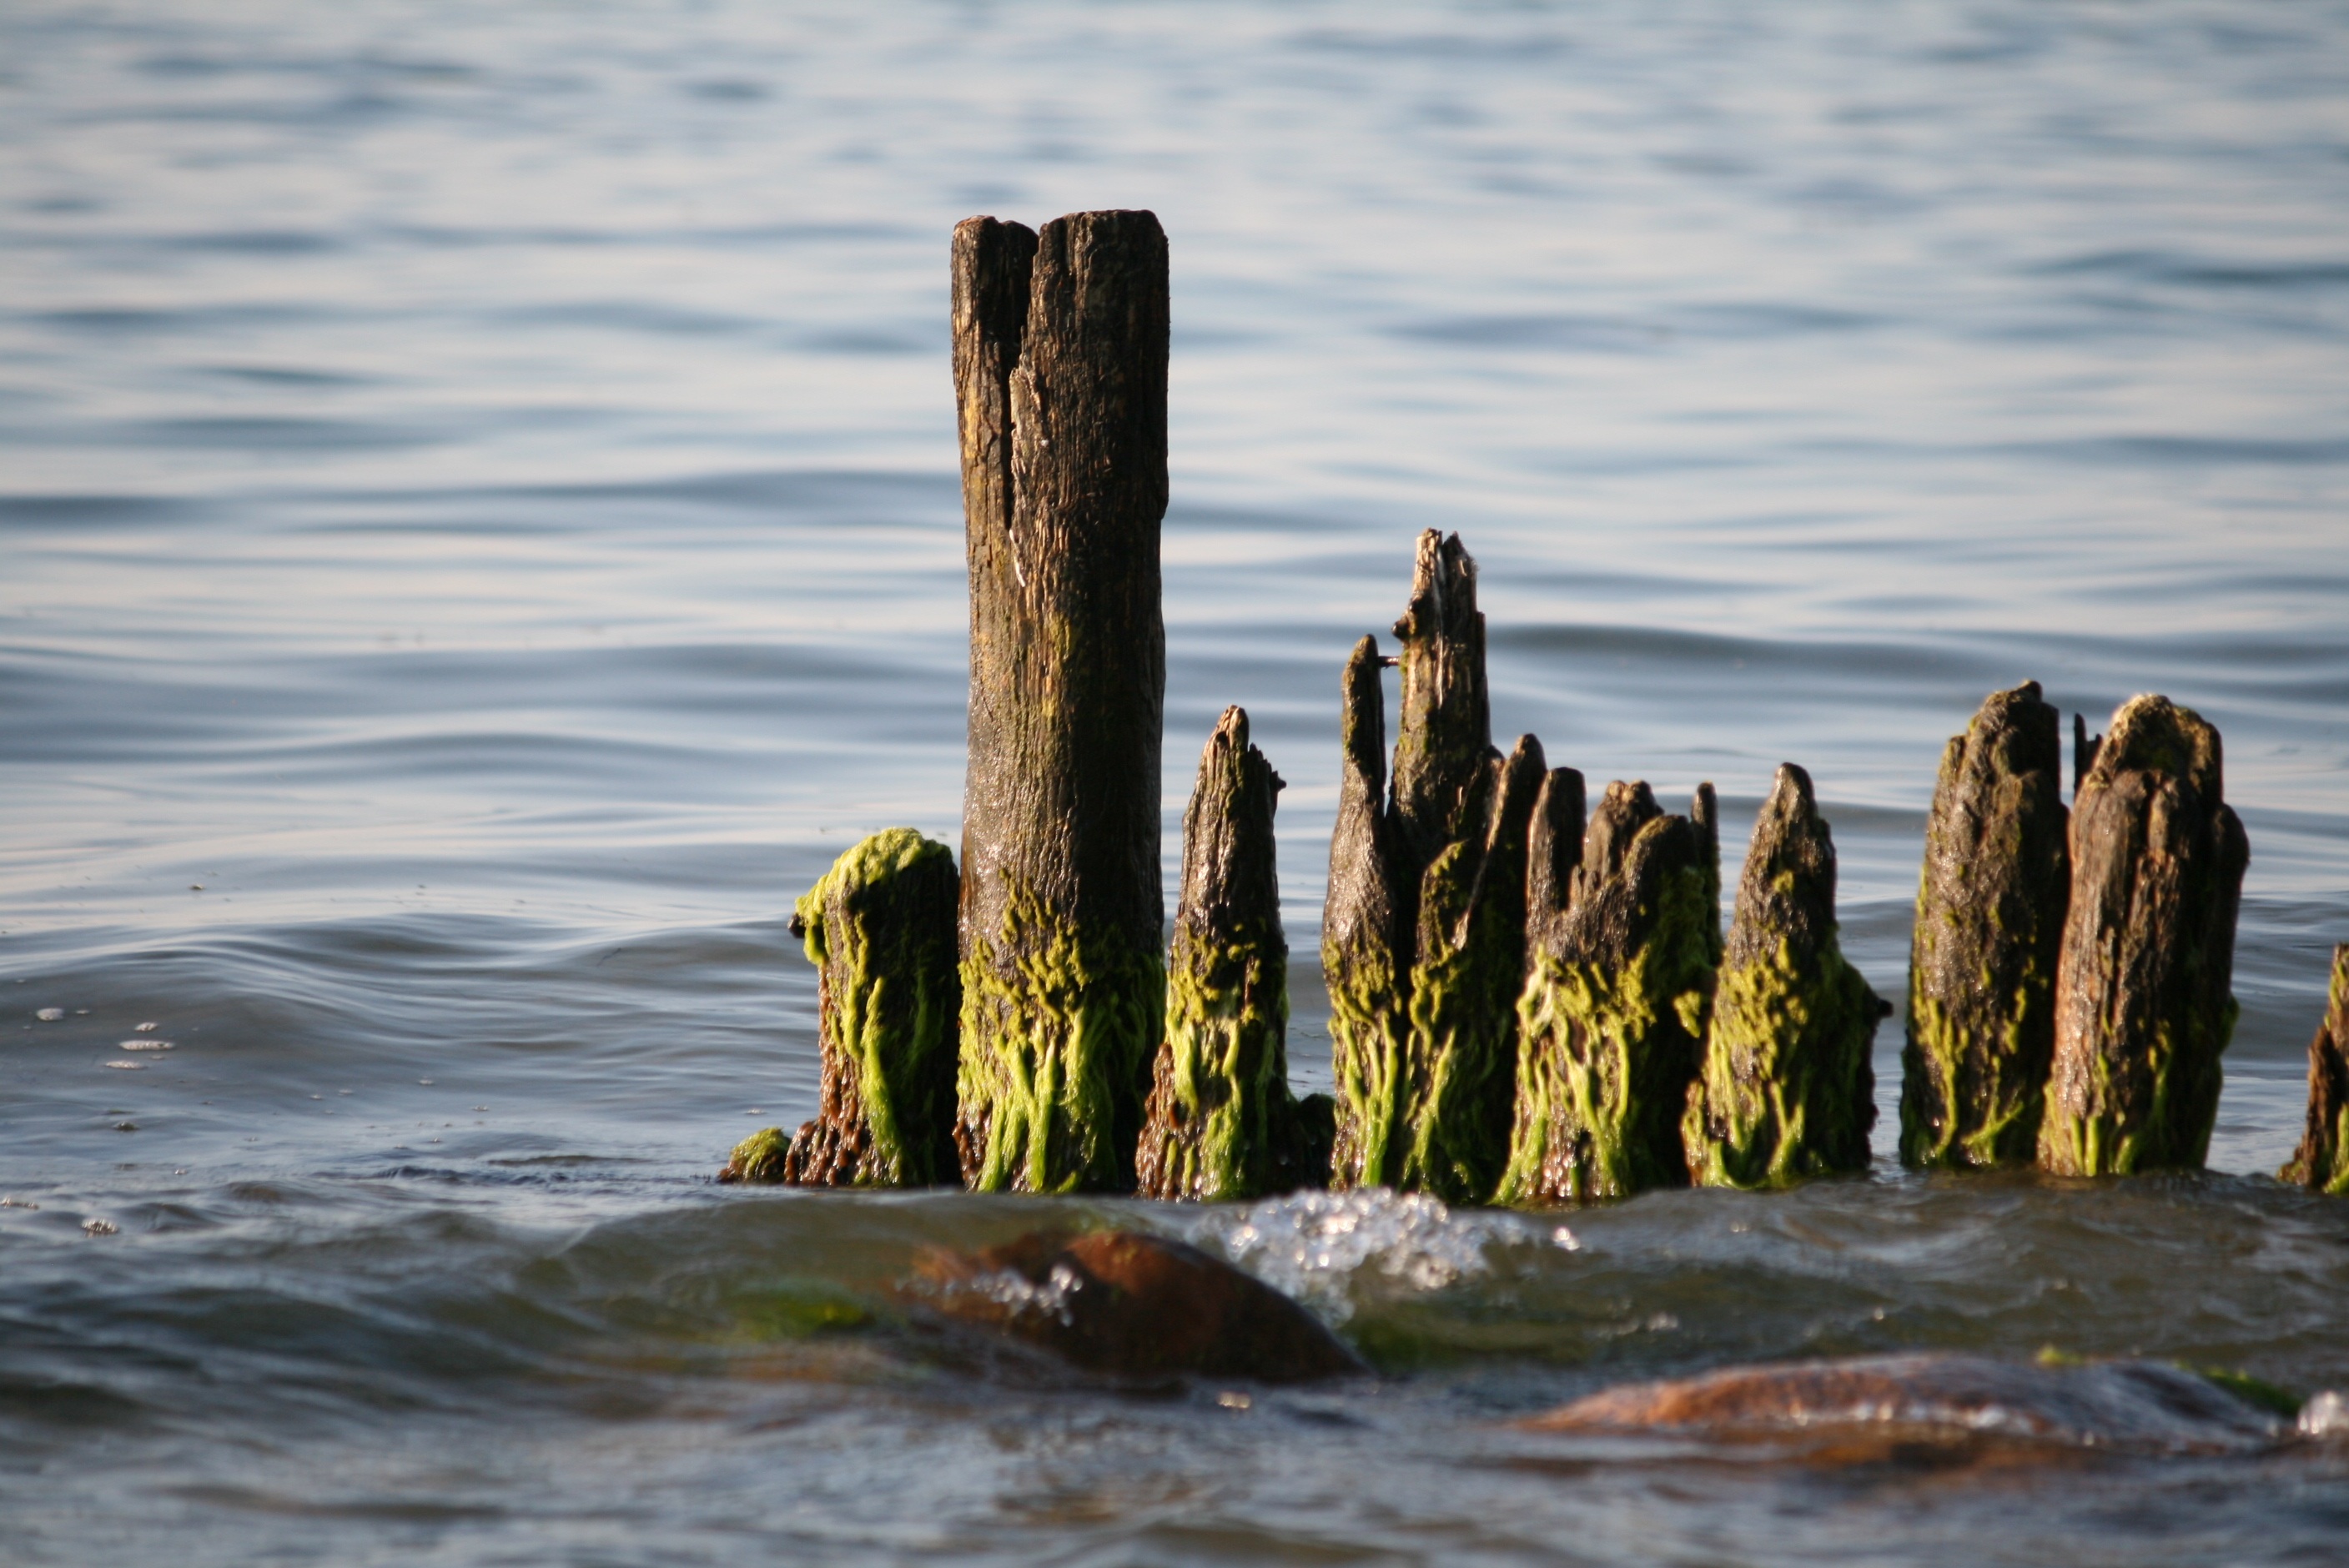
beach, sea, coast, water, nature, rock, ocean, horizon, sunset, shore, wave, summer, cliff, reflection, bay, terrain, material, body of water, wooden, cape, wind wave